Every Frame a Painting

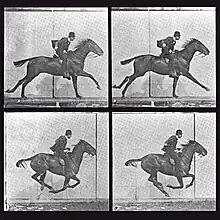
"Every Frame a Painting"s YouTube icon, based on Eadweard Muybridge's "Animal Locomotion" photograph series

Every Frame a Painting is a series of video essays about film form, editing, and cinematography created by Taylor Ramos and Tony Zhou between 2014 and 2016, published on YouTube and Vimeo. The series is considered a pioneer of film criticism on YouTube, and has been praised by several filmmakers. The series was revived in a limited series in 2024, alongside a short film by Ramos and Zhou.